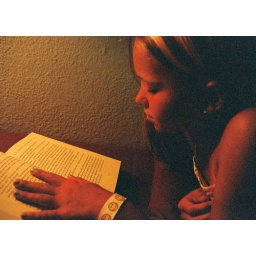
my neice engrossed in a book. note the pink streaks in hair and green fingernails.